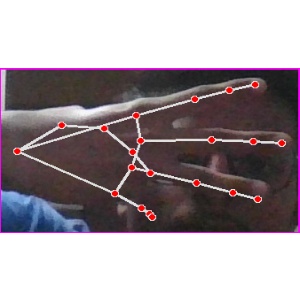
अक्षर: भ